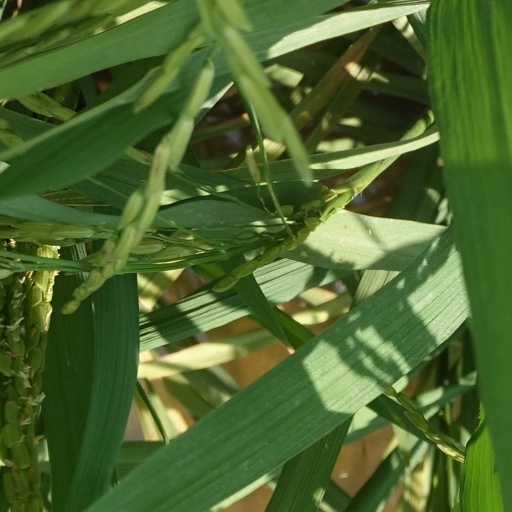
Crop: rice